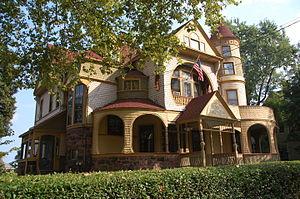
Boardwalk Empire est une série télévisée américaine en 56 épisodes d'environ 50 minutes créée par Terence Winter d'après le livre Boardwalk Empire: The Birth, High Times and the Corruption of Atlantic City de Nelson Johnson et diffusée entre le 19 septembre 2010 et le 26 octobre 2014 sur HBO. Le générique de début est le titre Straight Up and Down de The Brian Jonestown Massacre. Le premier épisode a été réalisé par Martin Scorsese.